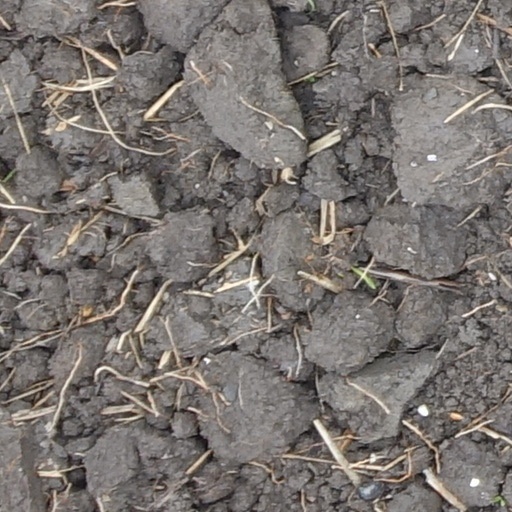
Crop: wheat